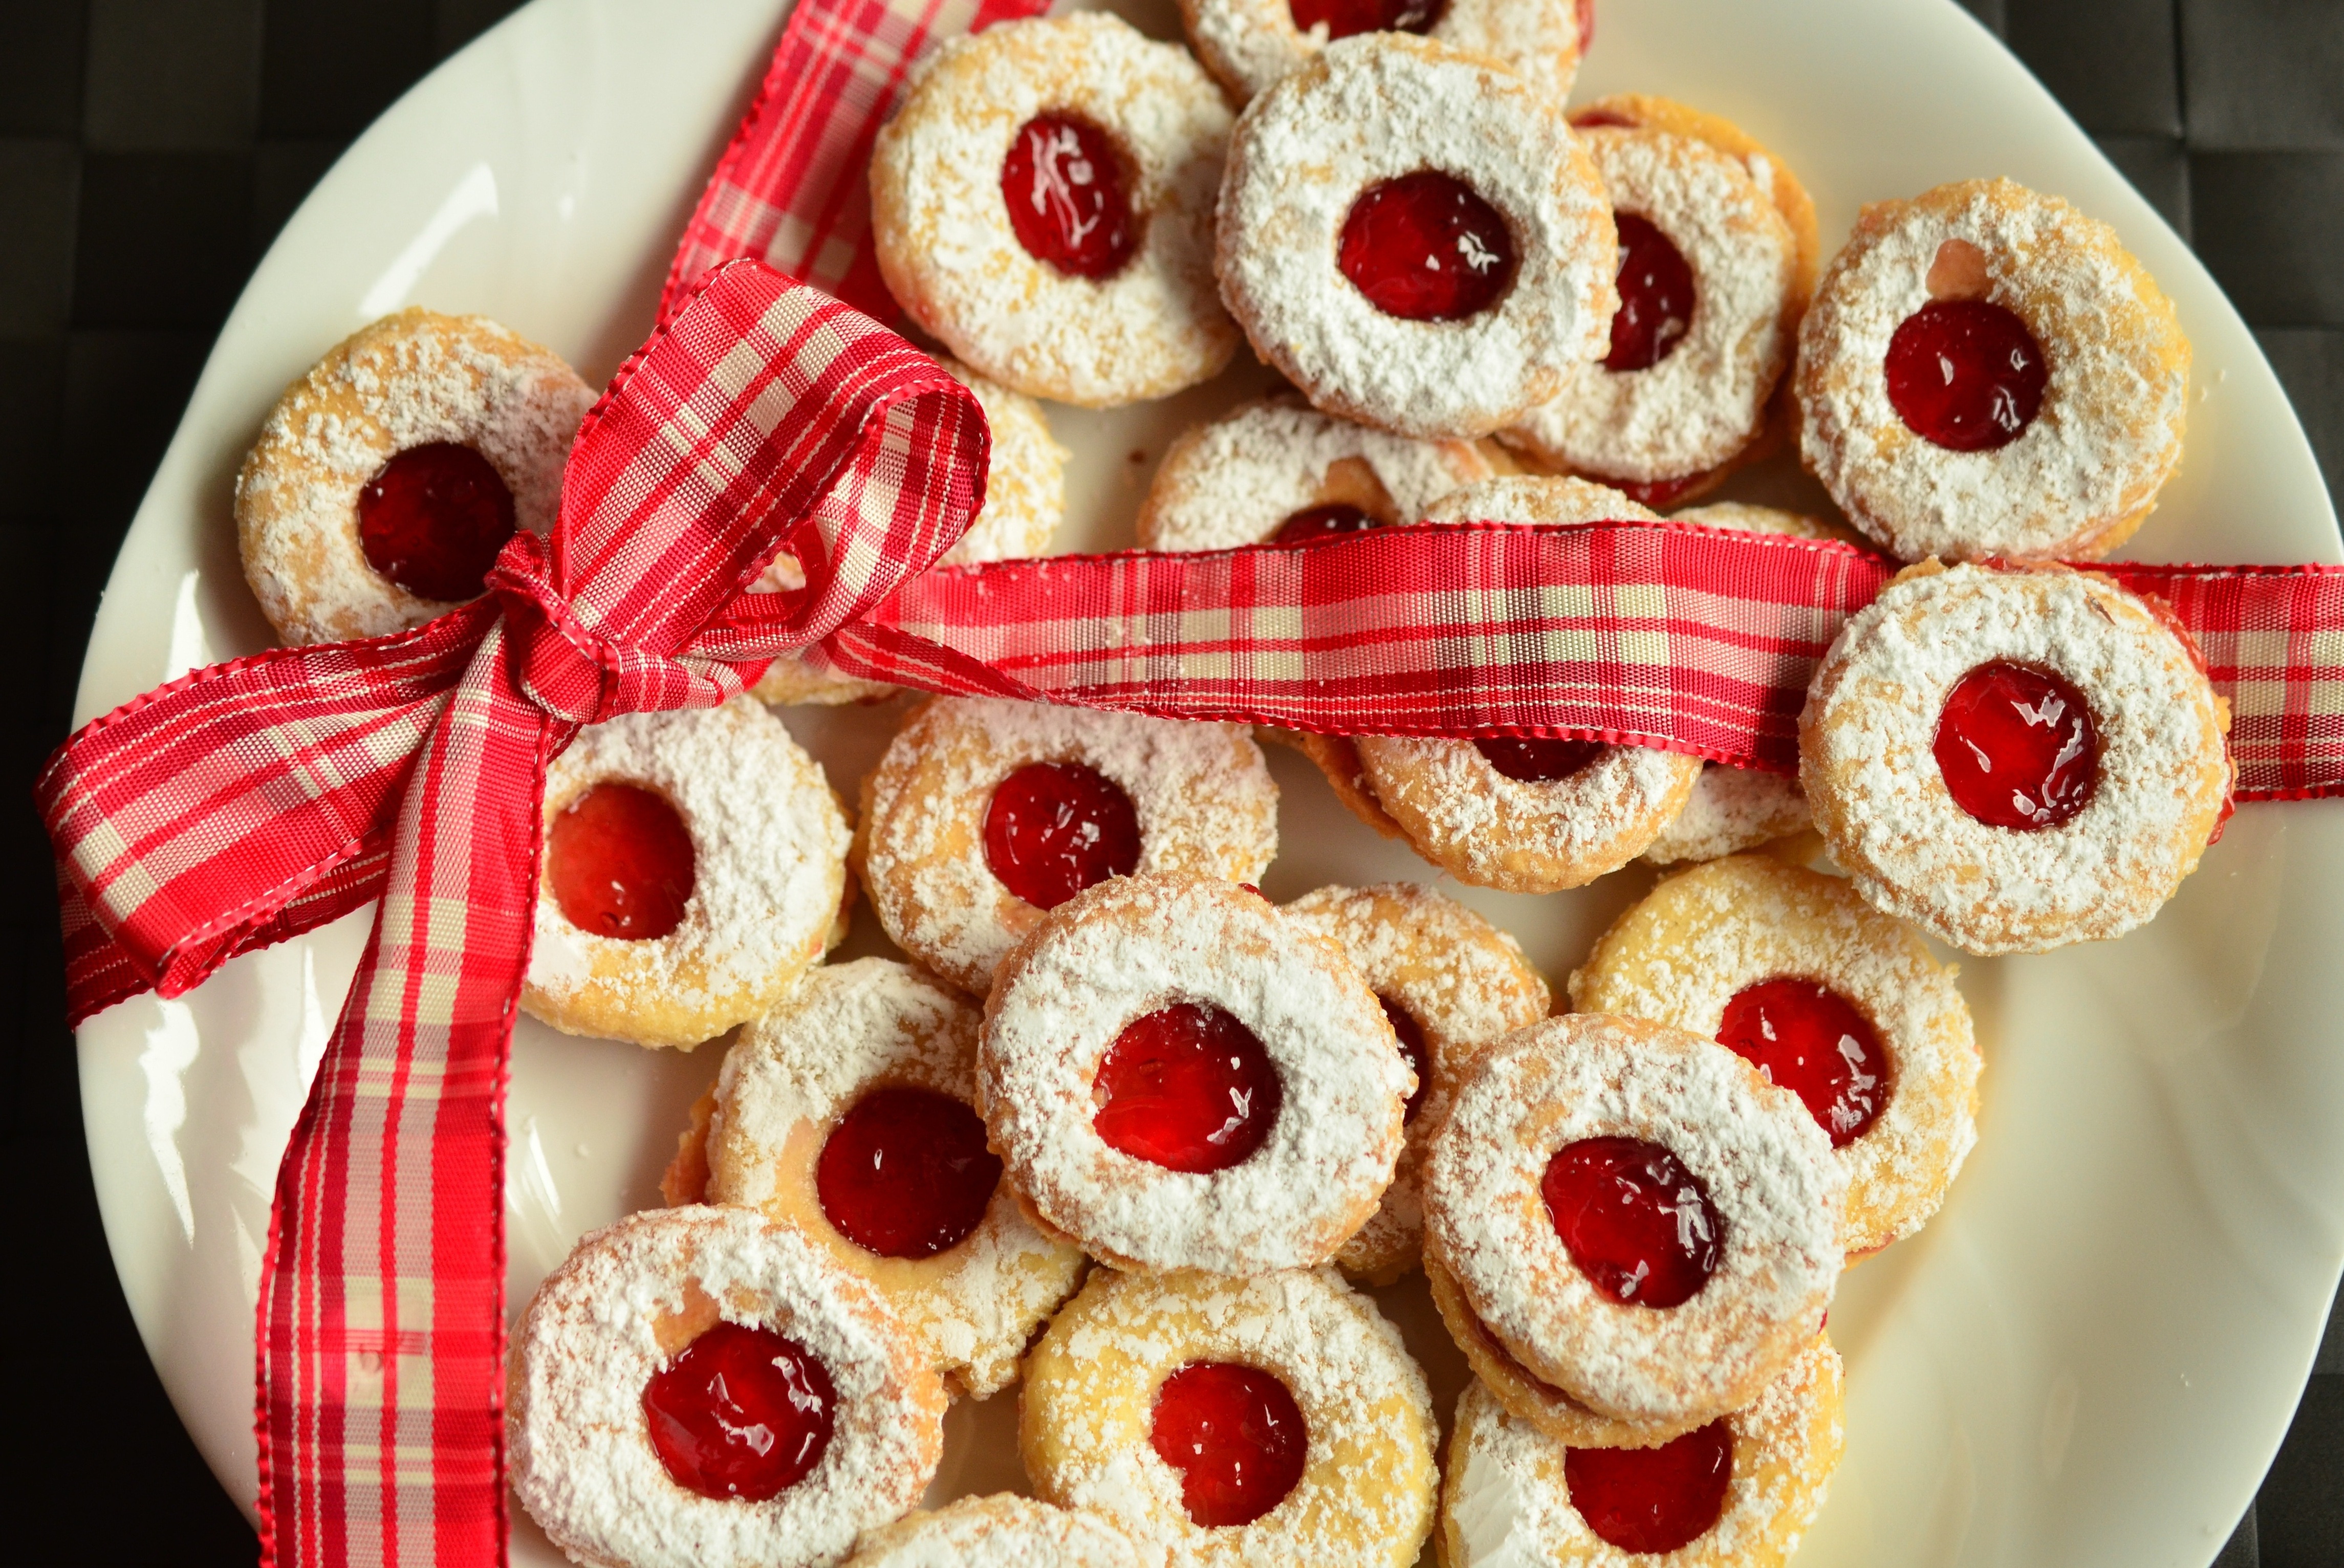
raspberry, sweet, pattern, dish, meal, food, produce, plate, breakfast, baking, christmas, cookie, dessert, delicious, homemade, baked, bake, christmas cookies, christmas time, pastries, cookies, loop, baked goods, flavor, small cakes, christmas baking, danish pastry, snack food, belgian waffle, fruit cake, red bow